Dalila Abdulkadir

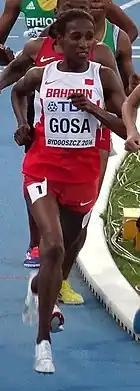
Dalila Abdulkadir in 2016

Dalila Abdulkadir Gosa (born June 27, 1998) is a Bahraini long-distance runner. She was scheduled to compete at the 2016 Summer Olympics in the women's 5000 metres race but did not start the race.